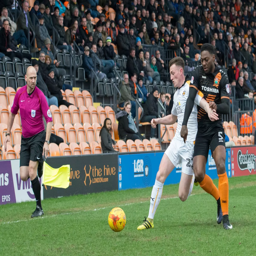
person tries to shield the ball from beach volleyball player .